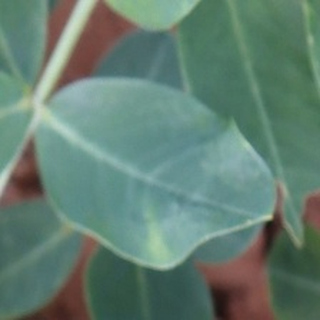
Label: healthy_groundnut